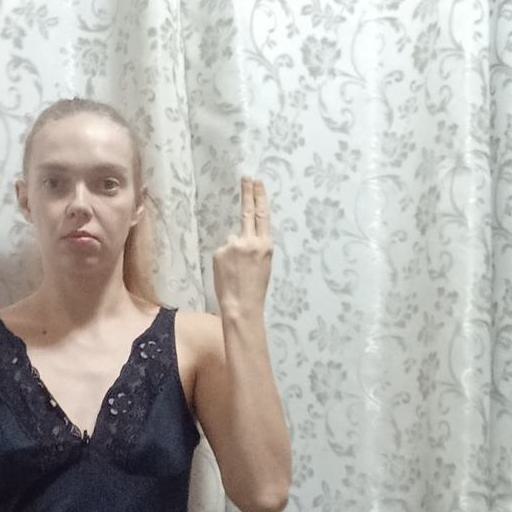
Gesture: two_up_inverted